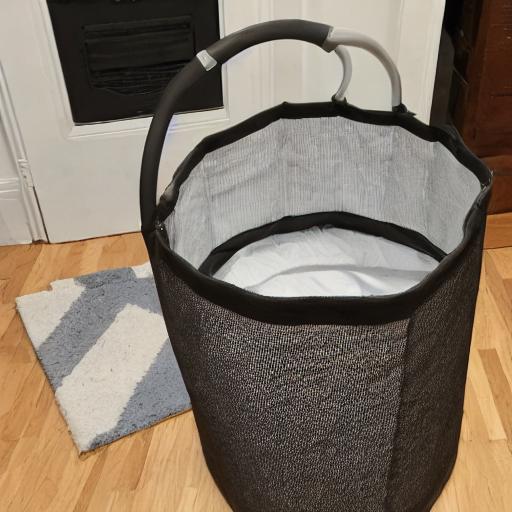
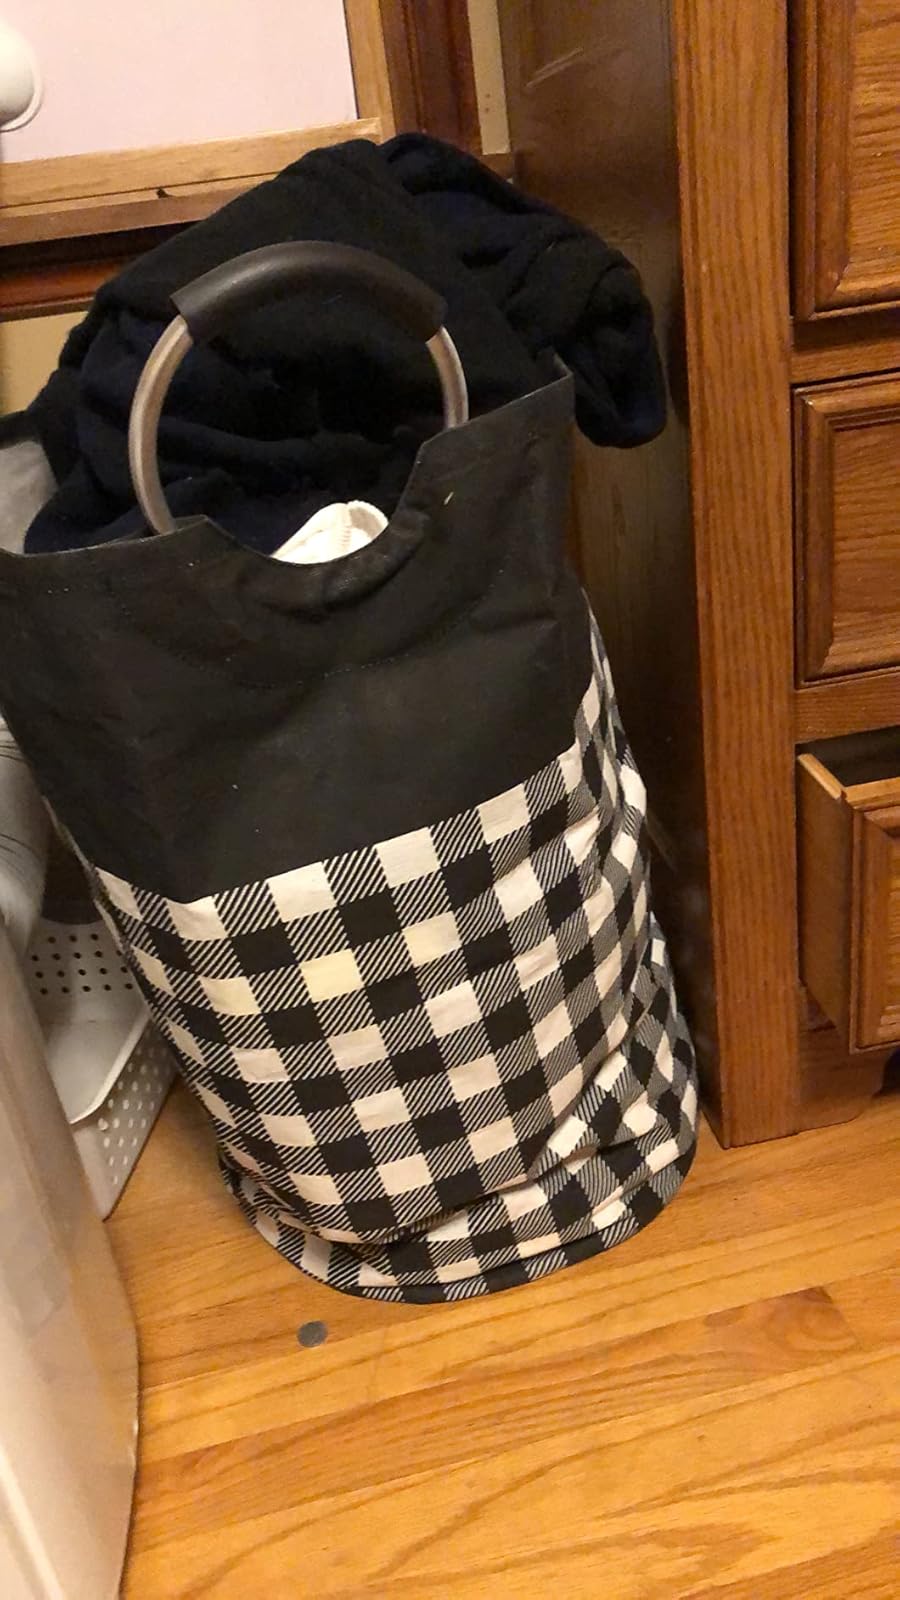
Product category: items_hamper
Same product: no